175th Mixed Brigade

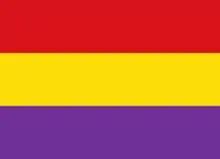
Military flag of the Popular Army

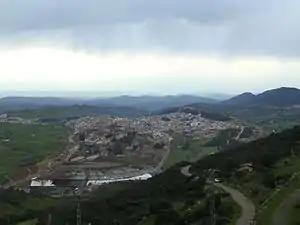
View of the Almadén area where the 175th Mixed Brigade was reported to be in a front line location towards the end of the war.

The 175th Mixed Brigade, was a mixed brigade of the Spanish Republican Army in the Spanish Civil War. Its number was formerly corresponding to the 10th Santander Brigade, a unit operating in Santander, Spain but was assigned to a new unit in the spring of 1938 in Valencia Province and had four battalions, 697, 698, 699 and 700.